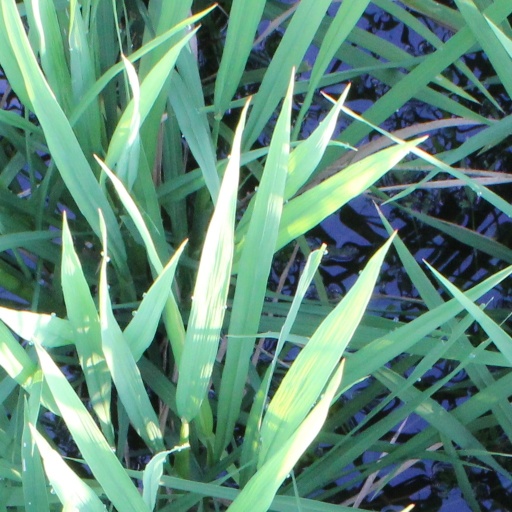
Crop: rice